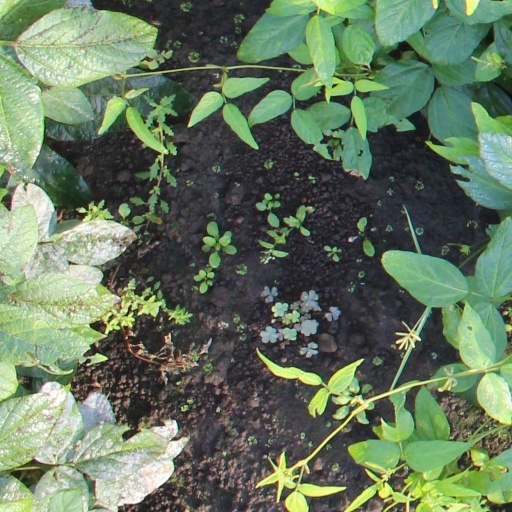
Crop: soybean